Ashoka's policy of Dhamma

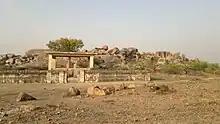
Ashoka's Edict at Gujarra, Madhya Pradesh

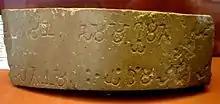
Fragment of the 6th Pillar Edicts of Ashoka (238 BCE), in Brahmi, sandstones. British Museum.

This is Ashoka's testament against war. It graphically depicts the tragedy of war and shows why he turned against it. It is a unique event in the annals of the ancient world because one does not knows of any other contemporary monarch who renounced war. Ashoka embarked on the policy of "Dhamma" after the Kalinga war.